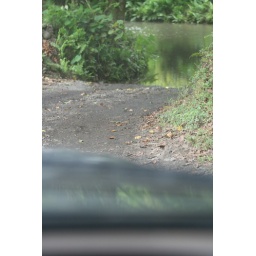
About to cross the river in the jeep